Aubenas-les-Alpes

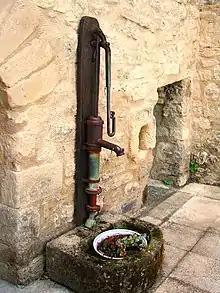
Village Pump

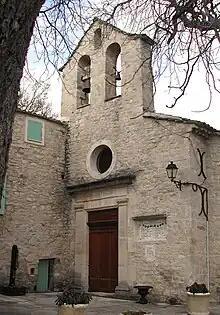
Church of the Assumption

The soils of the commune are formed on a substrate which is mainly limestone: this limestone is also used to roof the housing. The village is however located on a hill of red marl of the Oligocene period and has yielded bones of large mammals and reptiles (crocodile and turtle). In the Aiguebelle valley (a stream that never runs dry even in the most severe droughts) fossils of plants and fish ("Smerdi macrurus") have also been found. The areas of both deposits are classified as geological reserves (included in the "Natural Geological Reserve of Luberon") and collecting of fossils is prohibited. Information panels are placed close by. A selection of fossils from there can be seen at the Vachères Museum, at the Natural Regional Park of Luberon "Maison du Parc" in Apt (Vaucluse), and the National Museum of Natural History in Paris ("Jardin des Plantes").